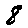
Label: 8